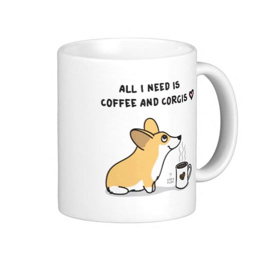
coffee mug ... i want one !